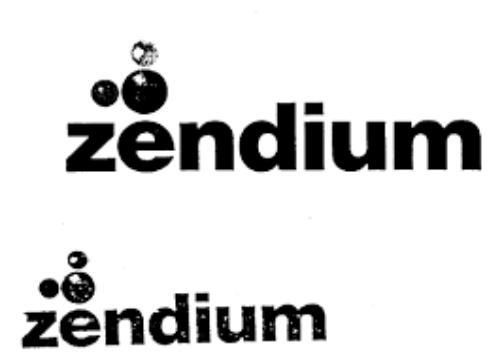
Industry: Medical